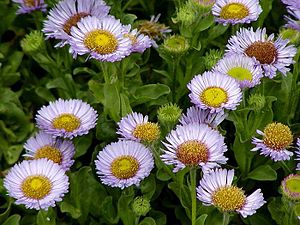
Bakkestjerne (Erigeron)
Strandbakkestjerne (Erigeron glaucus)
Strandbakkestjerne (Erigeron glaucus)
Bakkestjerne (Erigeron) er en planteslægt med flere end 200 arter, som er udbredt på alle kontinenter, men med tyngdepunktet i Nordamerika. Arterne er en-årige, to-årige eller stauder, og de er buskede planter med oprette stængler og endestillede, hvide, lavendelblå eller lyserøde kurveblomster. Visse arter mangler dog randkroner. Frugterne er nødder med fnok. Her omtales kun de arter, som er vildtvoksende i Danmark, eller som dyrkes her.